Ana Milodanović

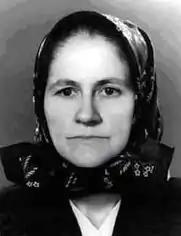

Ana Milodanović (18 May 1926 – 20 July 2011) was a Serbian straw artist, or "slamarka", of Bunjevka descent. She was the first artist to take the traditional folk art celebrating the harvest festival and turn it into two-dimensional pictures. As the first straw artist to join the Artist's Colony formed by the "Group of Six", she won acclaim with her picture "Rit" in 1962. Her works have been exhibited in over 100 group and solo showings. She has pieces held by several religious organizations and she was featured as one of the artists in a documentary about the craft in 2012.